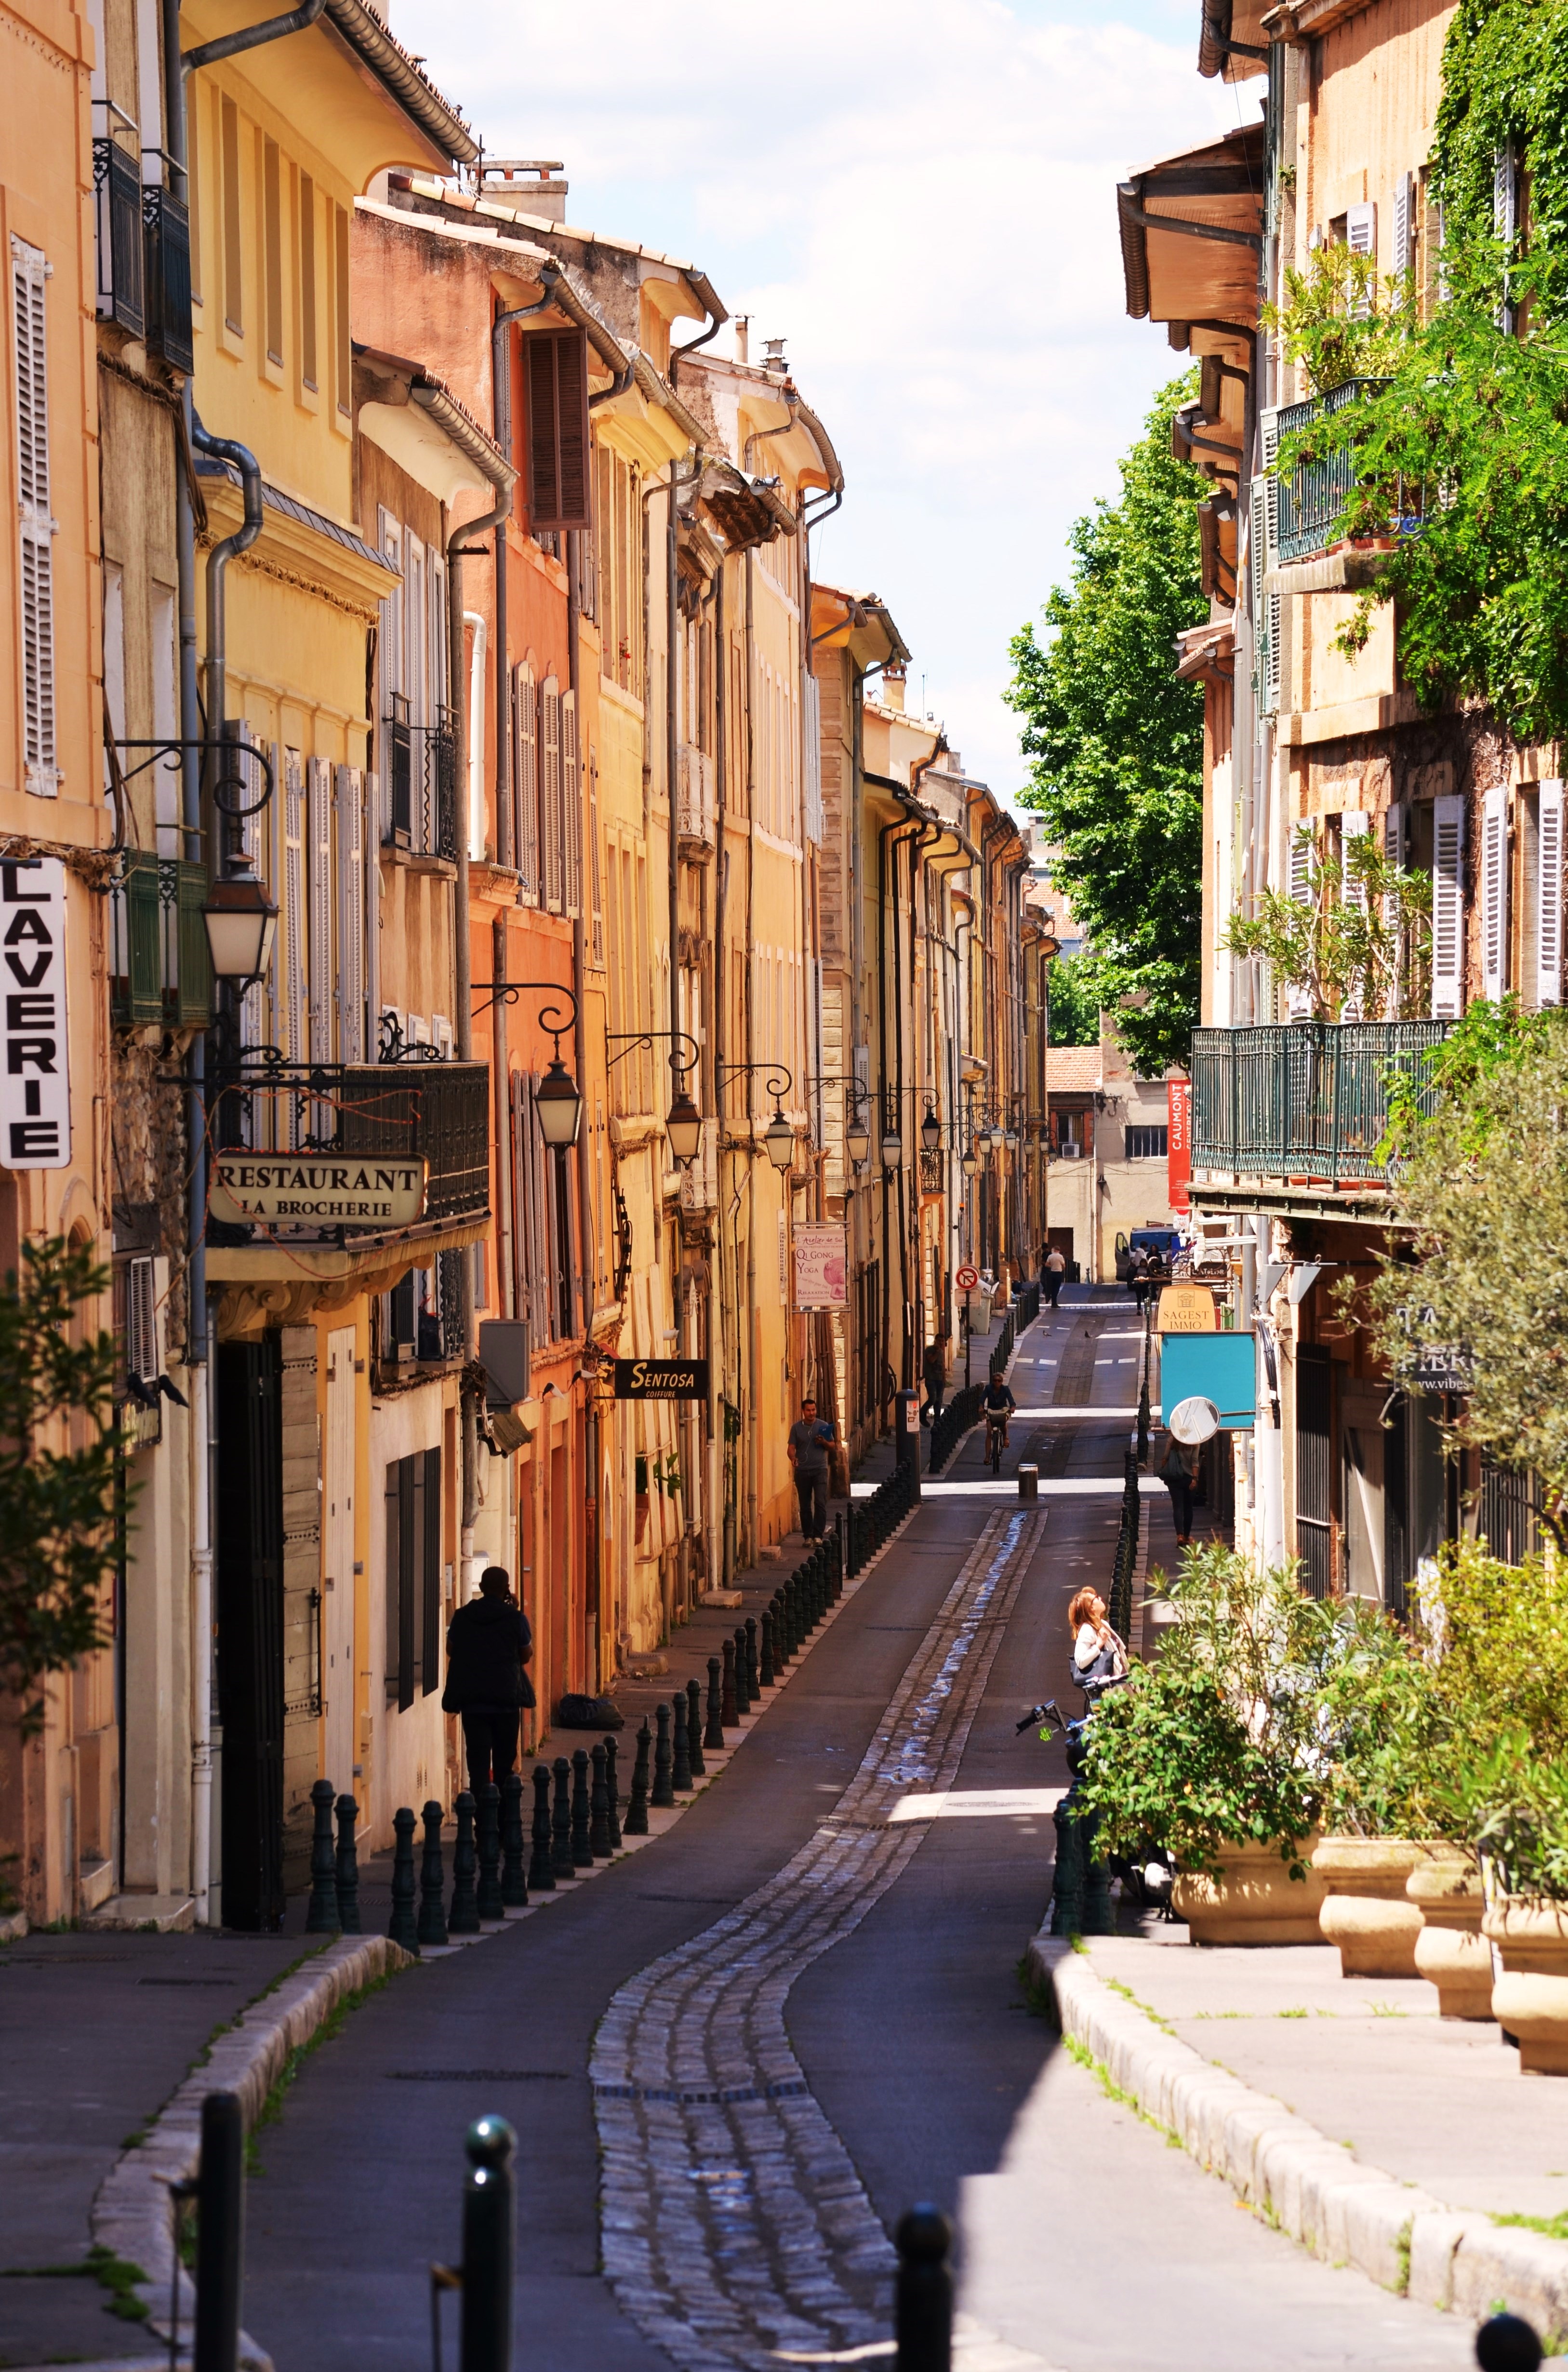
road, street, town, alley, cityscape, france, lane, waterway, infrastructure, provence, neighbourhood, palaces, residential area, human settlement